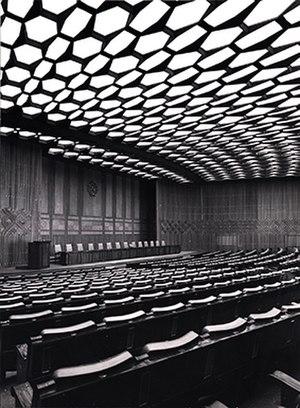
Salle OMNIA extension du Siège central du Parti Bucarest.
Cezar Lăzărescu est un architecte roumain né le 3 octobre 1923 à Bucarest et décédé dans la même ville le 27 novembre 1986.